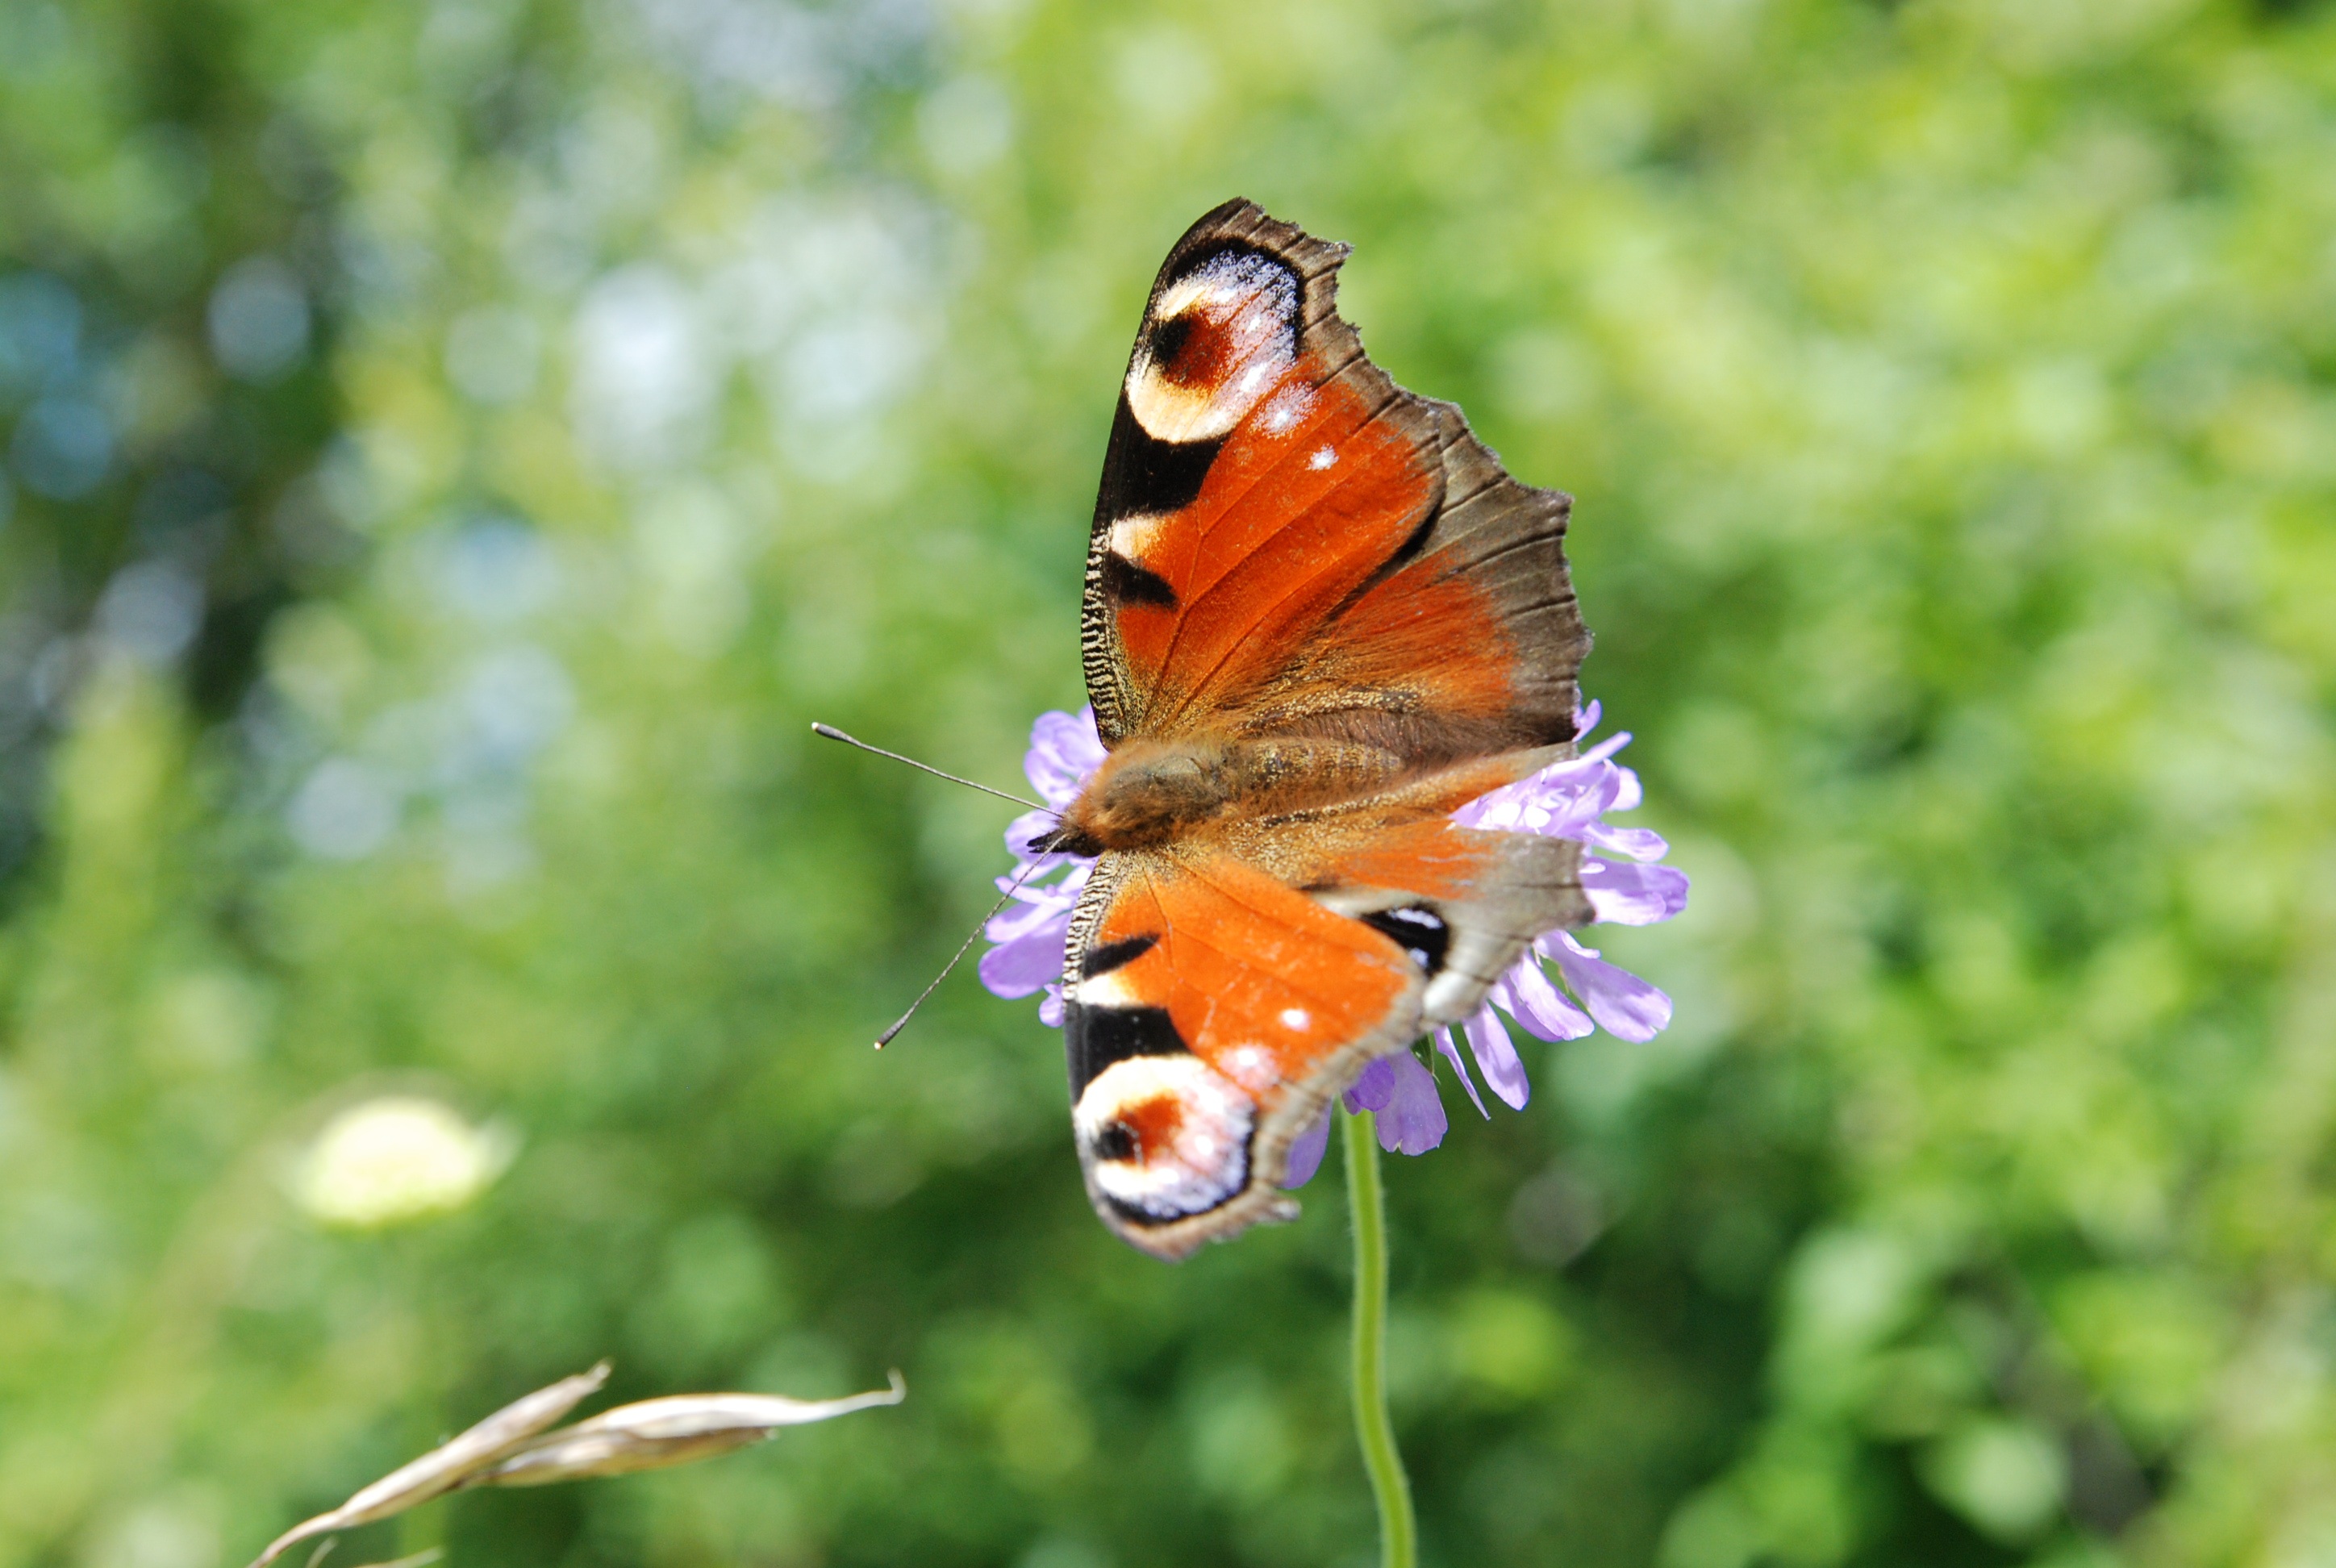
nature, photography, meadow, flower, wildlife, insect, butterfly, fauna, invertebrate, close up, monarch butterfly, nectar, macro photography, arthropod, pollinator, moths and butterflies, lycaenid